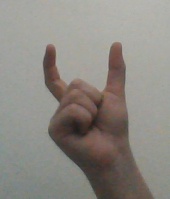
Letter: nun